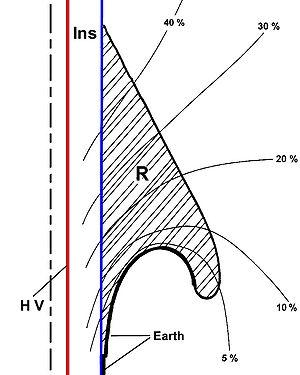
Un câble électrique à haute tension est un câble utilisé pour le transport d'électricité, que ce soit en courant alternatif ou en courant continu. Il est composé de différentes parties assemblées de manière concentrique, les principales sont : au centre un conducteur permet de transporter l'électricité, ensuite vient une isolation électrique pour empêcher le courant de s'écouler vers la terre, le tout est entouré d'une gaine métallique afin de confiner le champ électrique à l'intérieur du câble et d'une protection extérieure qui assure de bonnes propriétés mécaniques et le protège des agressions extérieures. Les câbles électriques à haute tension, utilisés pour des liaisons souterraines ou sous-marines est donc à distinguer des Conducteurs haute tension pour Ligne à haute tension qui eux ne comportent pas d'isolation.